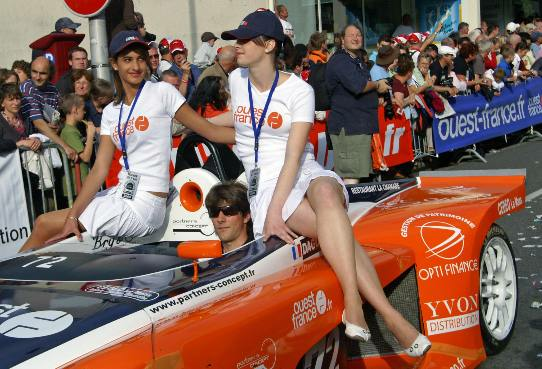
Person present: Yes